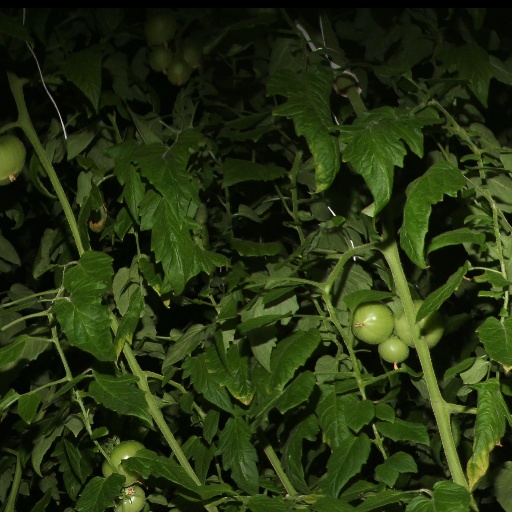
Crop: tomato